Fallout 4: Far Harbor

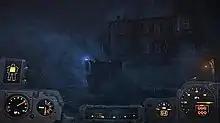
A screenshot of the gameplay in Fallout 4, with the player in a foggy environment with the Power Armor HUD.

The expansion contains quests and puzzles that the player must solve. There are different ways to complete quests, all with their own pitfalls. Peaceful resolutions can be made with characters and factions, though these can have ill effects, such as unveiling secrets or worsening relations with other factions. Violent completion of quests may be faster, though they can result in the weakening of alliances between the player and the factions. In some of the puzzle sections, the player directs lasers to hit designated targets; others require the player to build with blocks, as in "Minecraft". Puzzle sections were not featured in the base game. Upon completion of quests, the assisted factions reward the protagonist with Nuka-Cola bottle caps, one of the fictional currencies found throughout the "Fallout" series. The player character also gains experience points. Some of the quests include investigating minor mysteries, retrieving missing items, solving disagreements, and clearing out monster-infested areas.